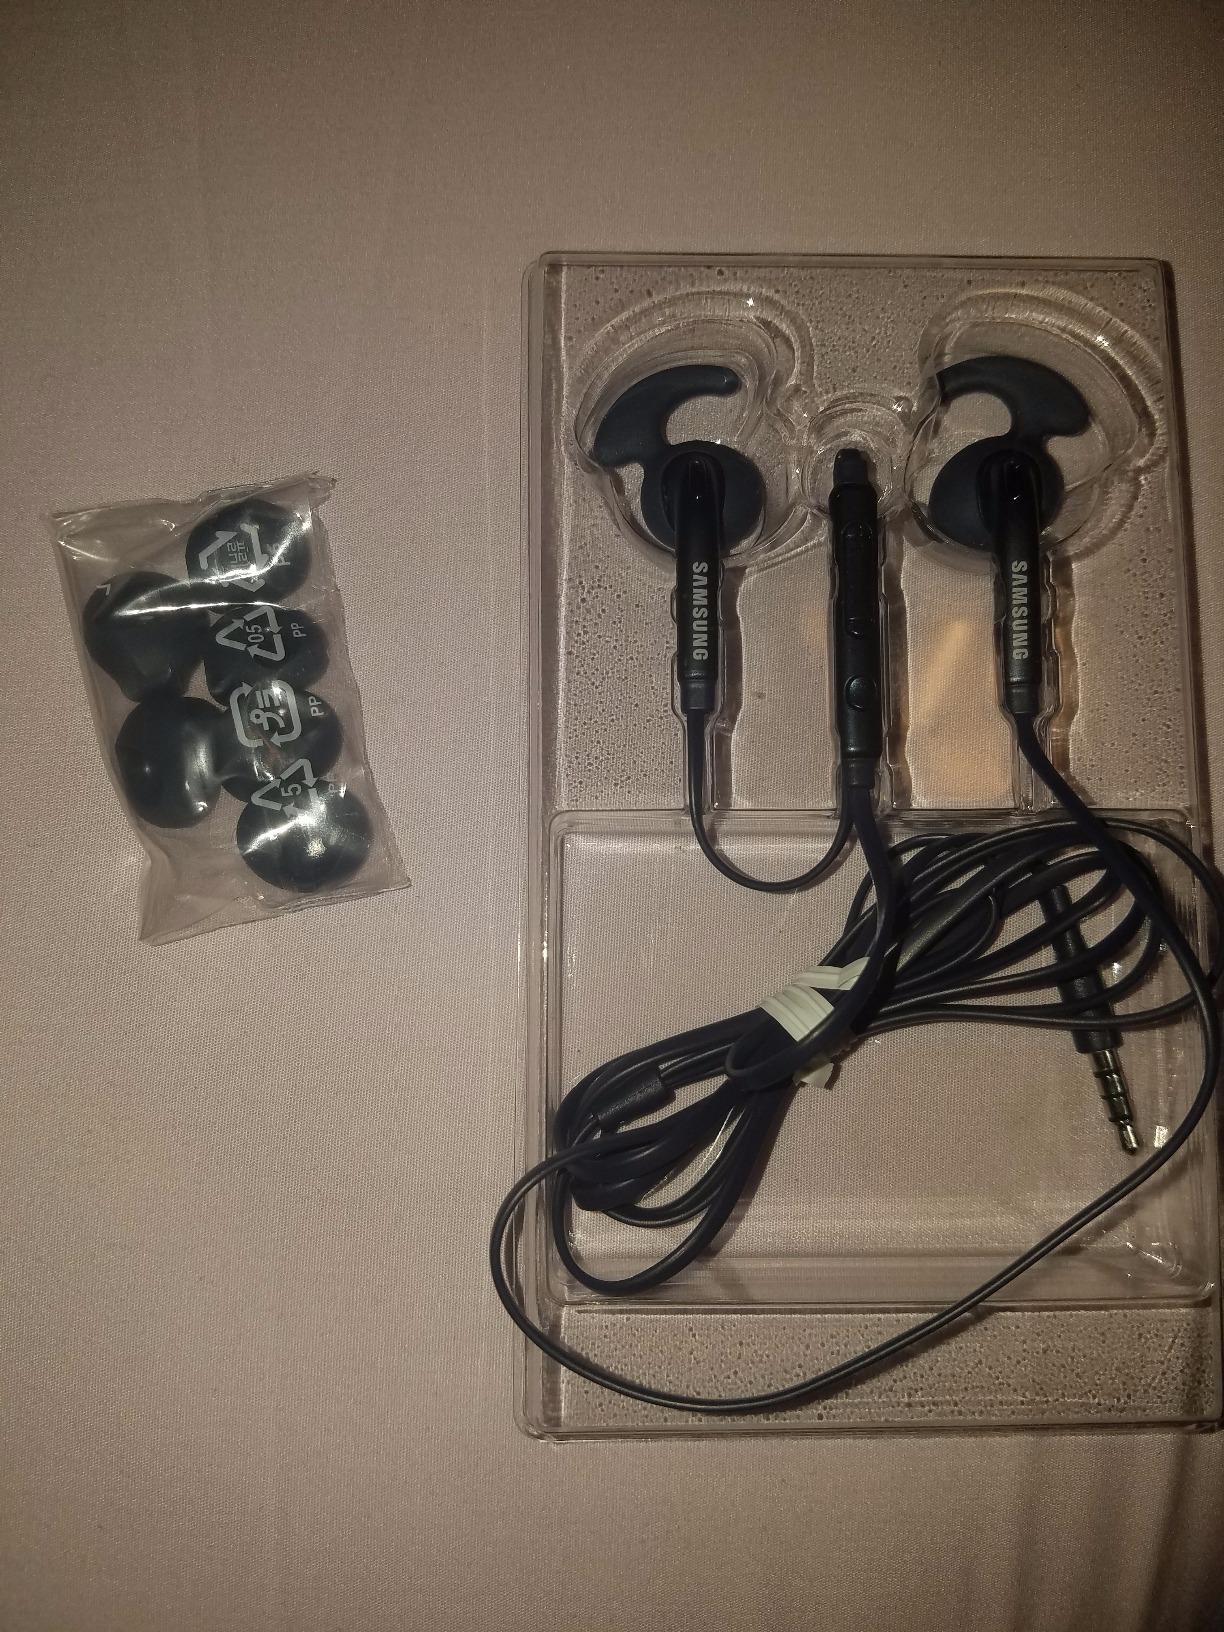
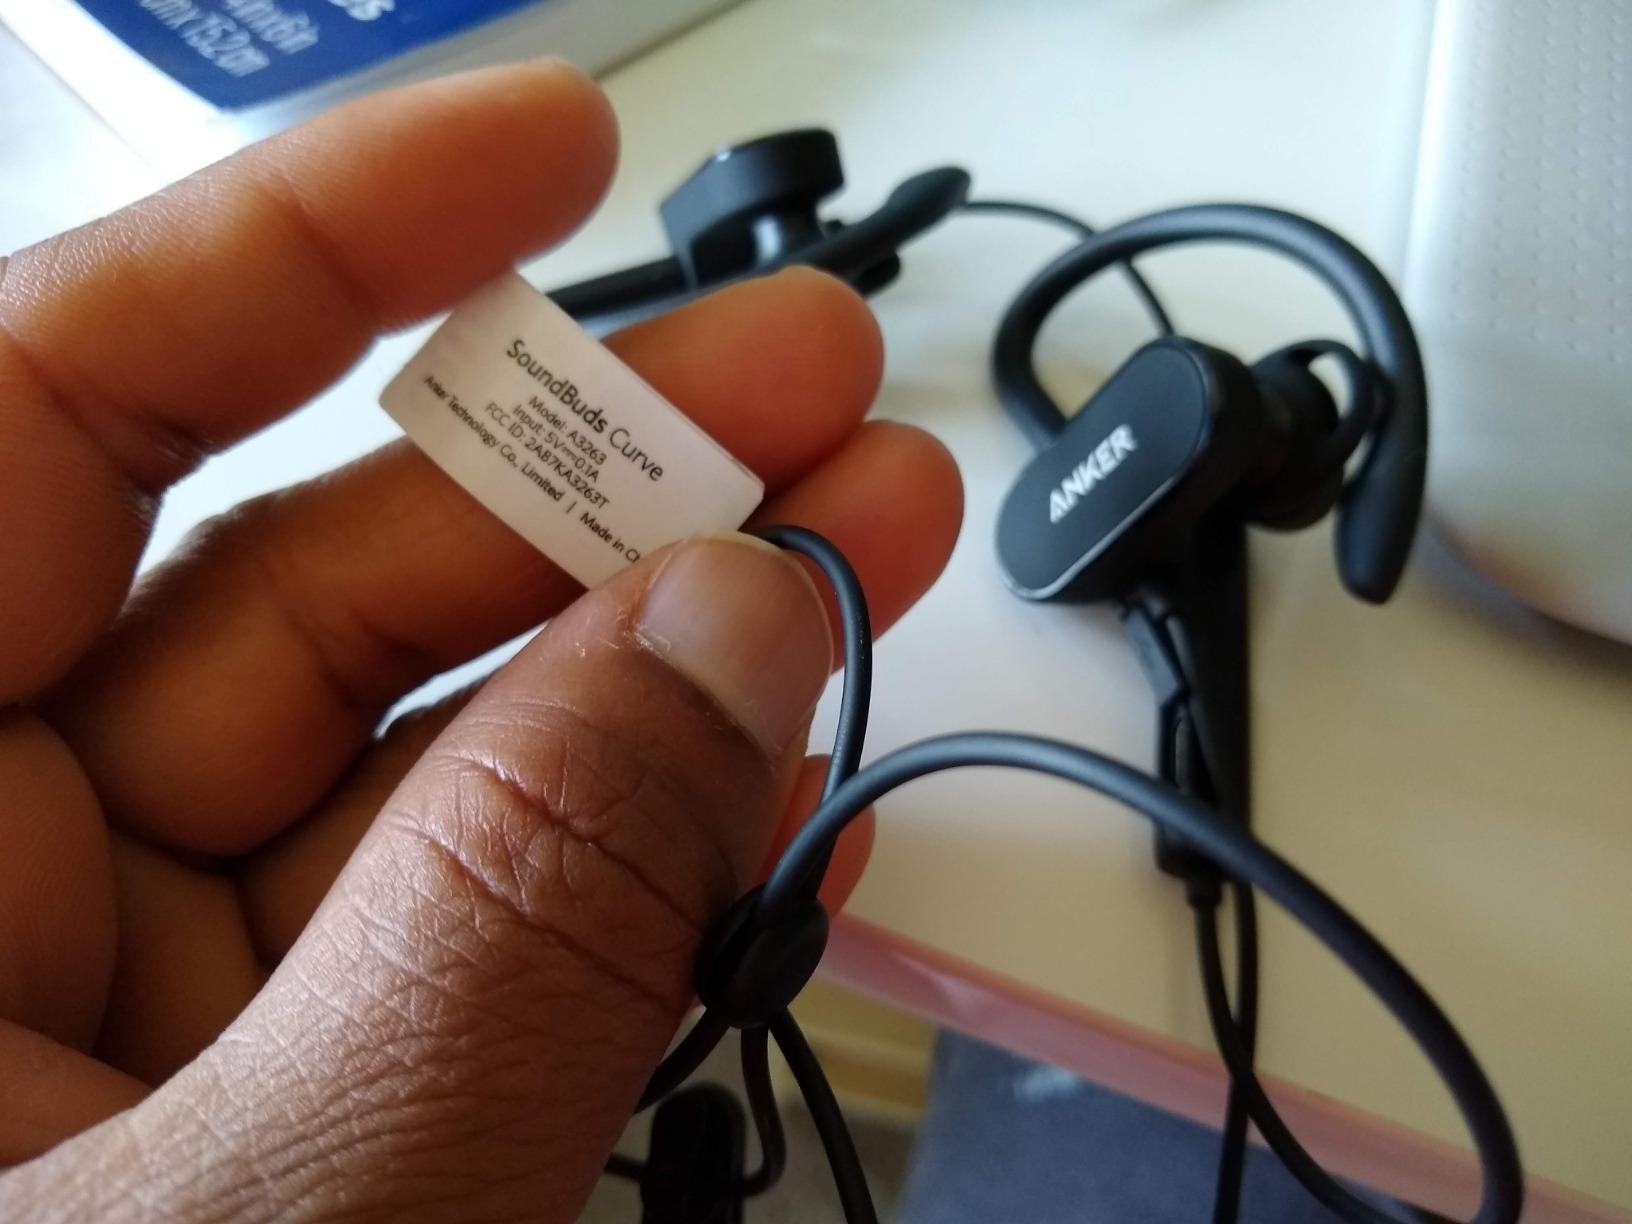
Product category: headphones
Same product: no